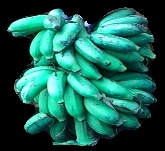
Variety: rasbale
Grade: grade3